Alejandro Santiago Ramírez

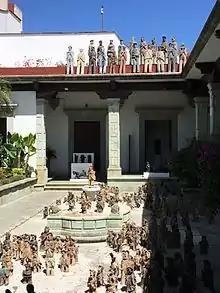
Some of Alejandro Santiago's 2501 Migrantes overlooking Familias Migrantes in the Museo Tamayo courtyard in Oaxaca, Mexico

Alejandro Santiago was born in Teococuilco de Marcos Perez, Oaxaca, 60 km northeast of the city of Oaxaca. When he was 9, he moved with his family to Oaxaca city. Santiago studied at the Centro de Educacion Artistica and was among the first graduates of the Rufino Tamayo Plastic Arts workshop.